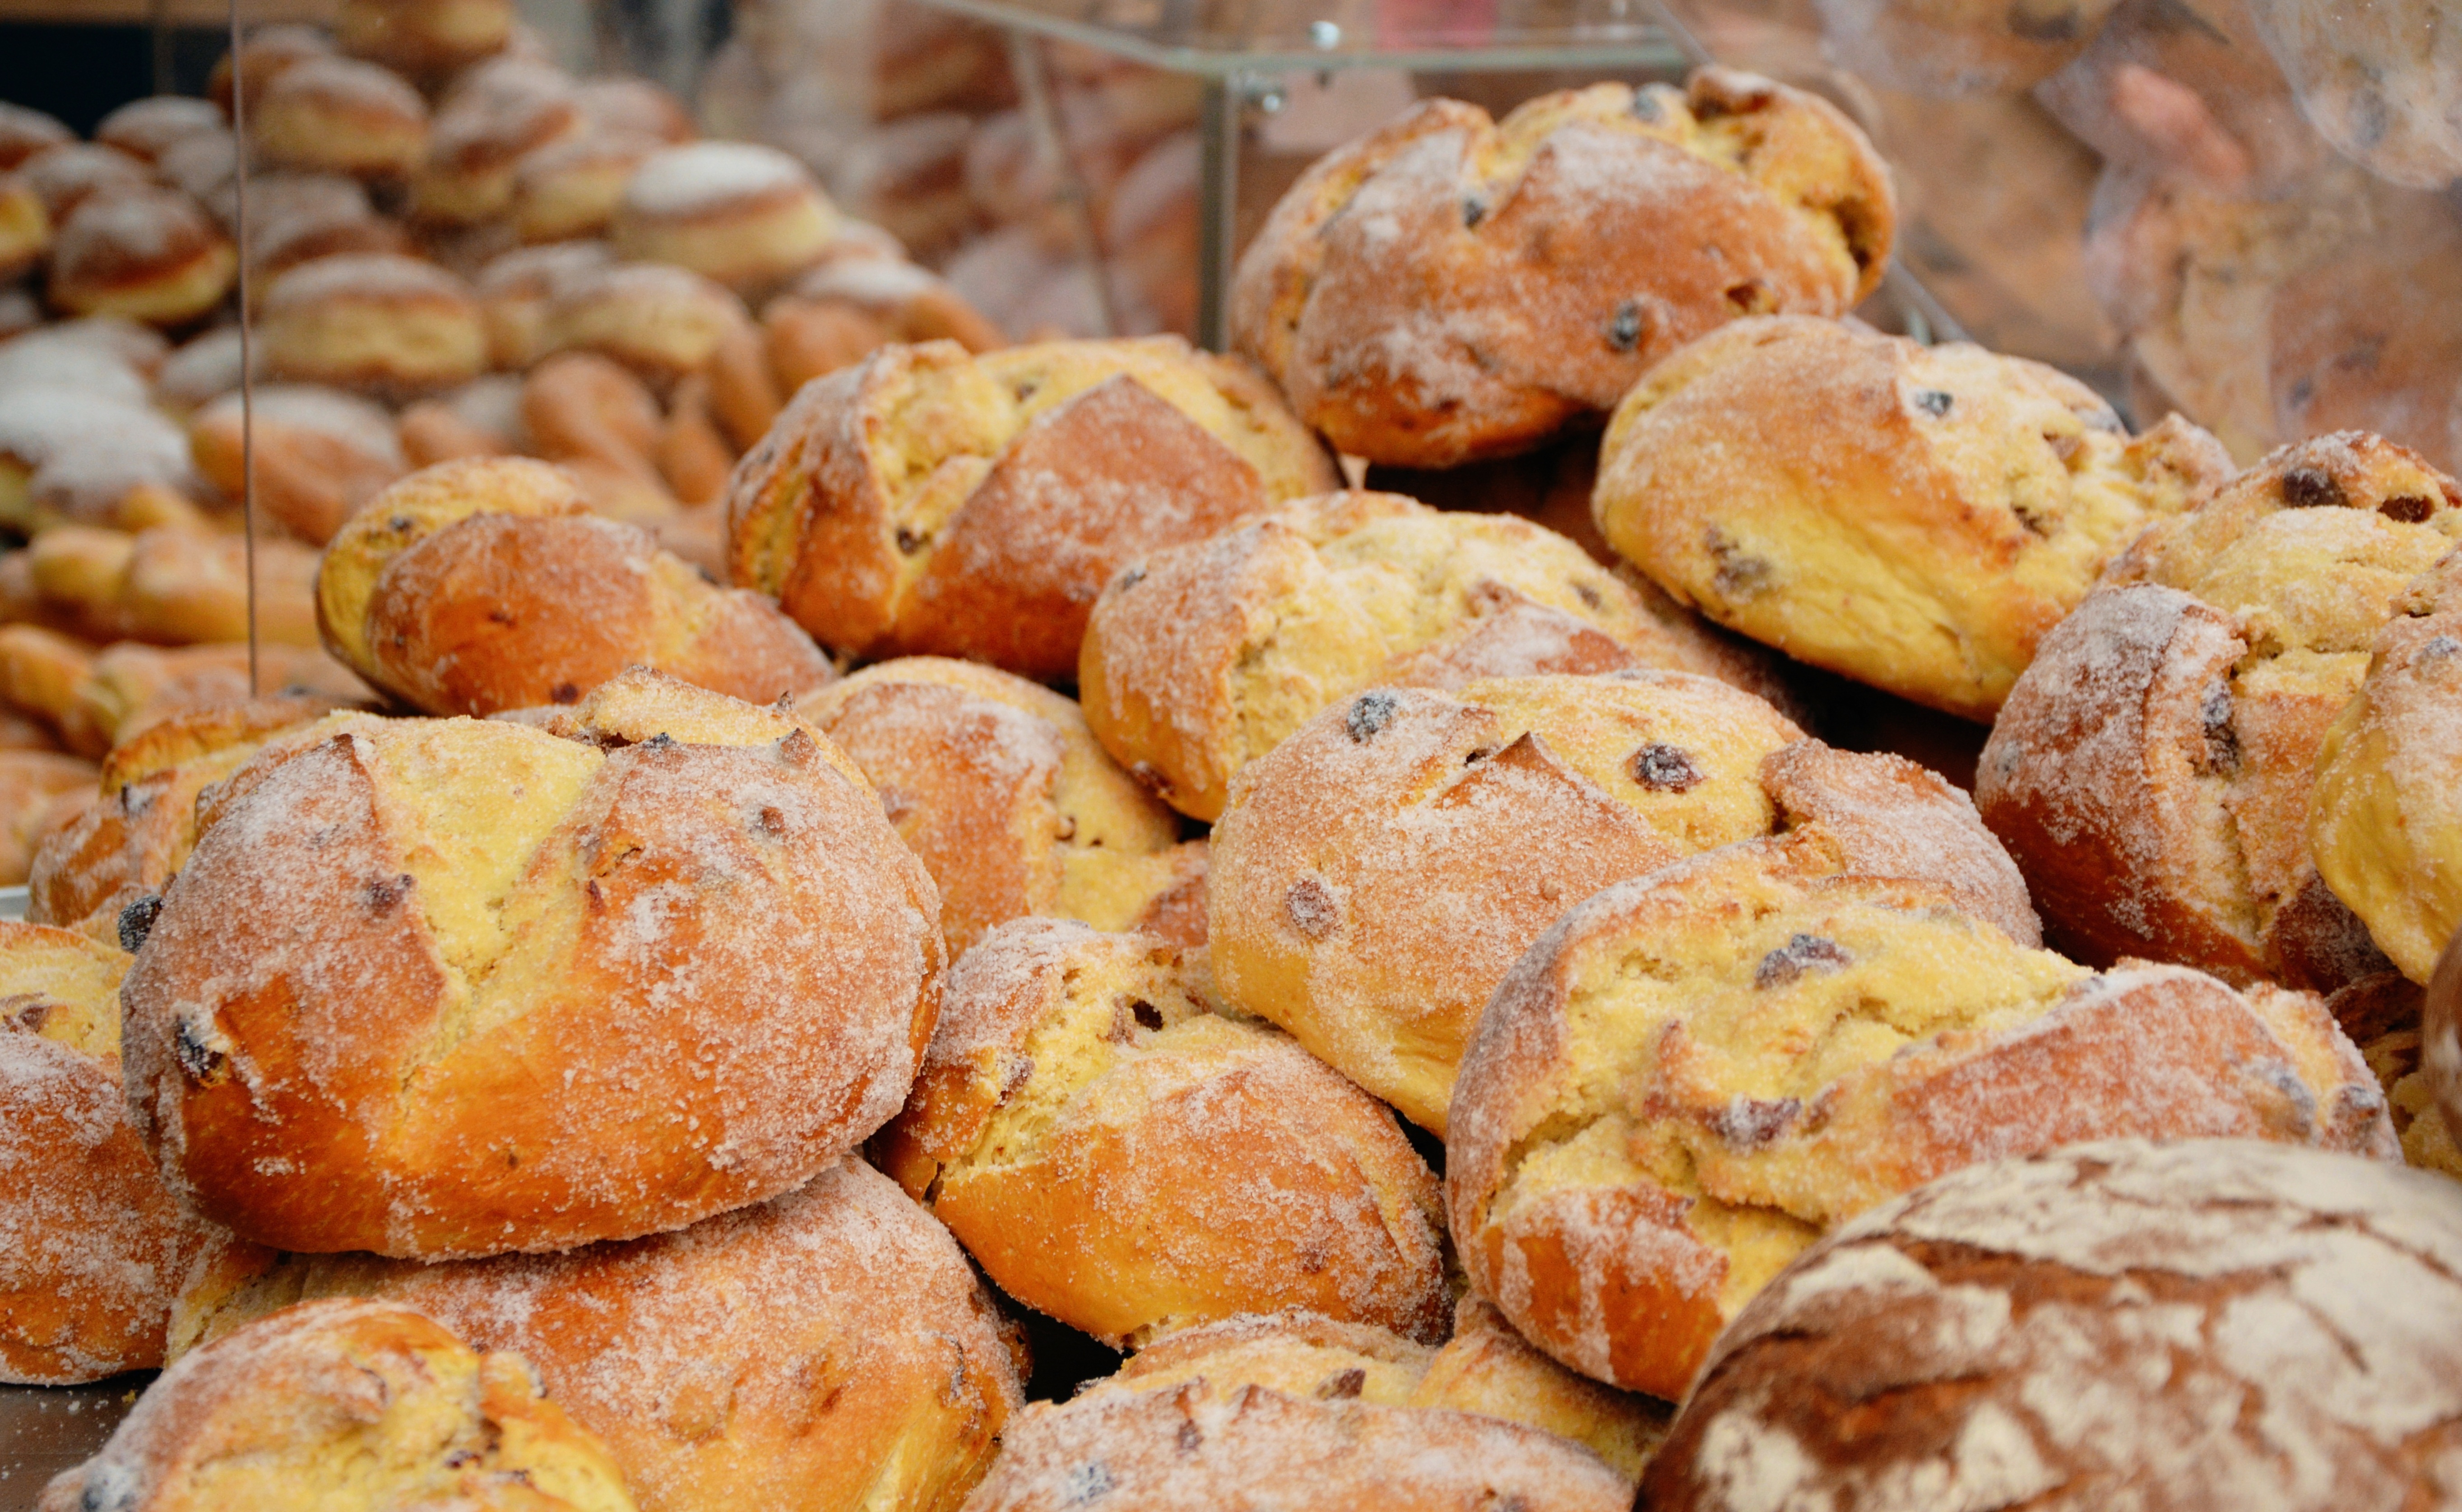
dish, meal, food, produce, breakfast, baking, dessert, cuisine, bread, bakery, baked, bake, sugar, baker, crusty, crispy, raisin bread, sugar bread, baked goods, white bread pastries, loaf of bread, daily bread, snack food